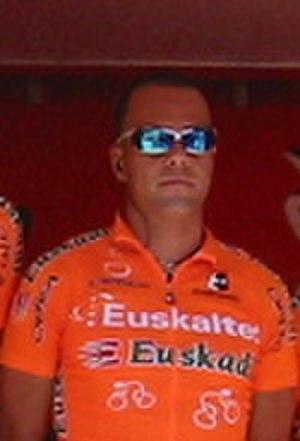
Aitor González Jiménez, né le 27 février 1975 à Zumarraga, est un coureur cycliste espagnol. Professionnel de 1998 à 2005, il a notamment remporté le Tour d'Espagne 2002.